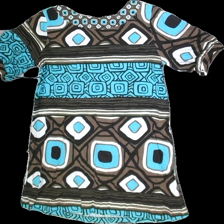
View: back
Type: Tunic
Category: Ladies
Brand: Cellbes
Colors: White, Brown, Turquoise
Material: 100%cotton
Pattern: Geometric print
Cut: Regular, C-collar
Size: 42
Season: Spring
Stains: Minor
Smell: Minor
Price range: 50-100
Recommended usage: Export